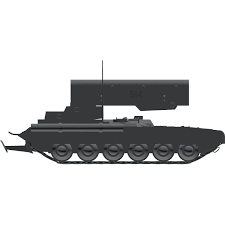
Label: Self Propelled Artillery